Yale Blue

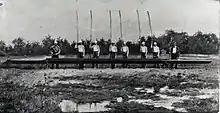
The flag in this painting of the Yale 1859 crew team is believed to be the first documented Yale Blue, though the photograph is in black and white.

Since the 1850s, Yale Crew has rowed in blue uniforms, and in 1894, "dark blue" was officially adopted as Yale's color, after half a century of the university being associated with green. In 1901, this was amended to "dark blue of the shade known as the color of the University of Oxford", although Oxford Blue, while only 2° different in hue, is now substantially darker than Yale Blue, with a brightness of 28% compared to Yale Blue's 42%. In 2005, University Printer John Gambell was asked to standardize the color. He had characterized its spirit as "a strong, relatively dark blue, neither purple nor green, though it can be somewhat gray. It should be a color you would call blue." A vault in the university secretary's office holds two scraps of silk, apocryphally from a bolt of cloth for academic robes, preserved as the first official Yale Blue.